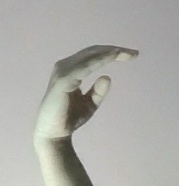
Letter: jeem